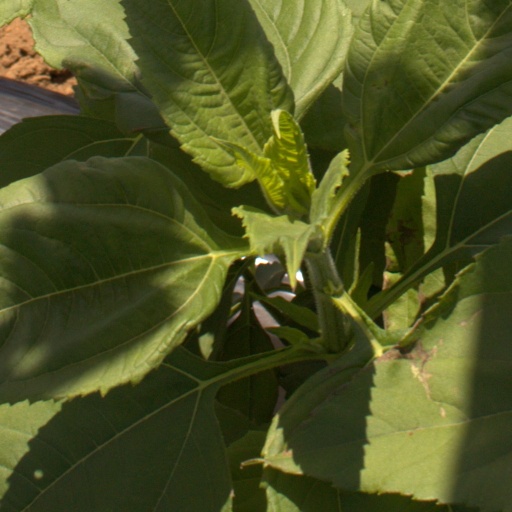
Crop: Jerusalem artichoke